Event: Nepal Earthquake
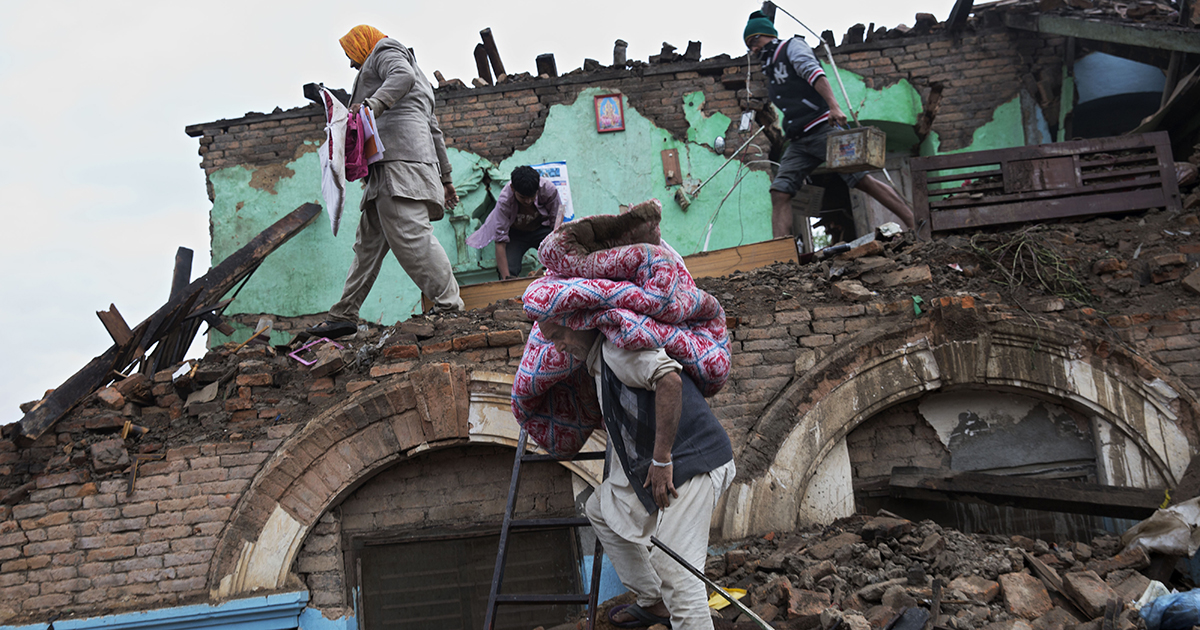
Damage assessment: no_damage